Meisho Samson

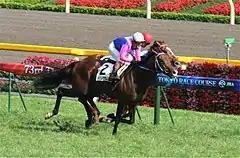
Meisho Samson winning Tokyo Yūshun 2006

Meisho Samson (Japanese : メイショウサムソン; 7 March 2003 – 26 November 2024) was a Japanese racehorse and sire who won the Tokyo Yūshun and Satsuki Sho in 2006, and the Tenno Sho (Spring and Autumn) in 2007.